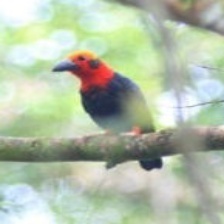
Species: BORNEAN BRISTLEHEAD
Scientific name: PITYRIASIS GYMNOCEPHALA